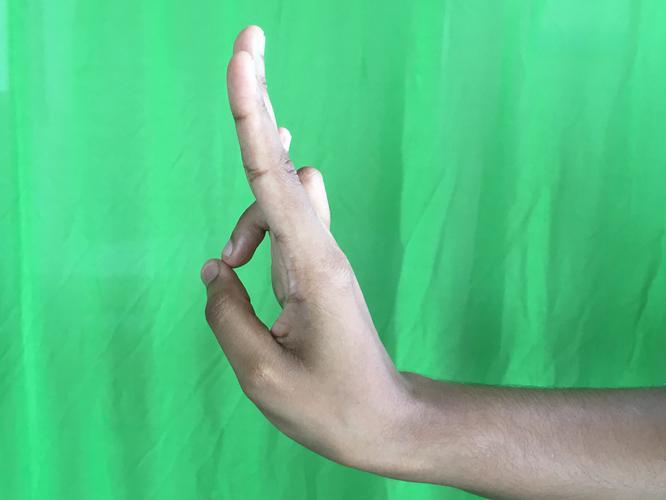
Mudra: Mayura
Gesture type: single_hand